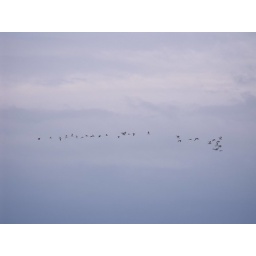
large flock of black skimmers flying against the approaching rain clouds